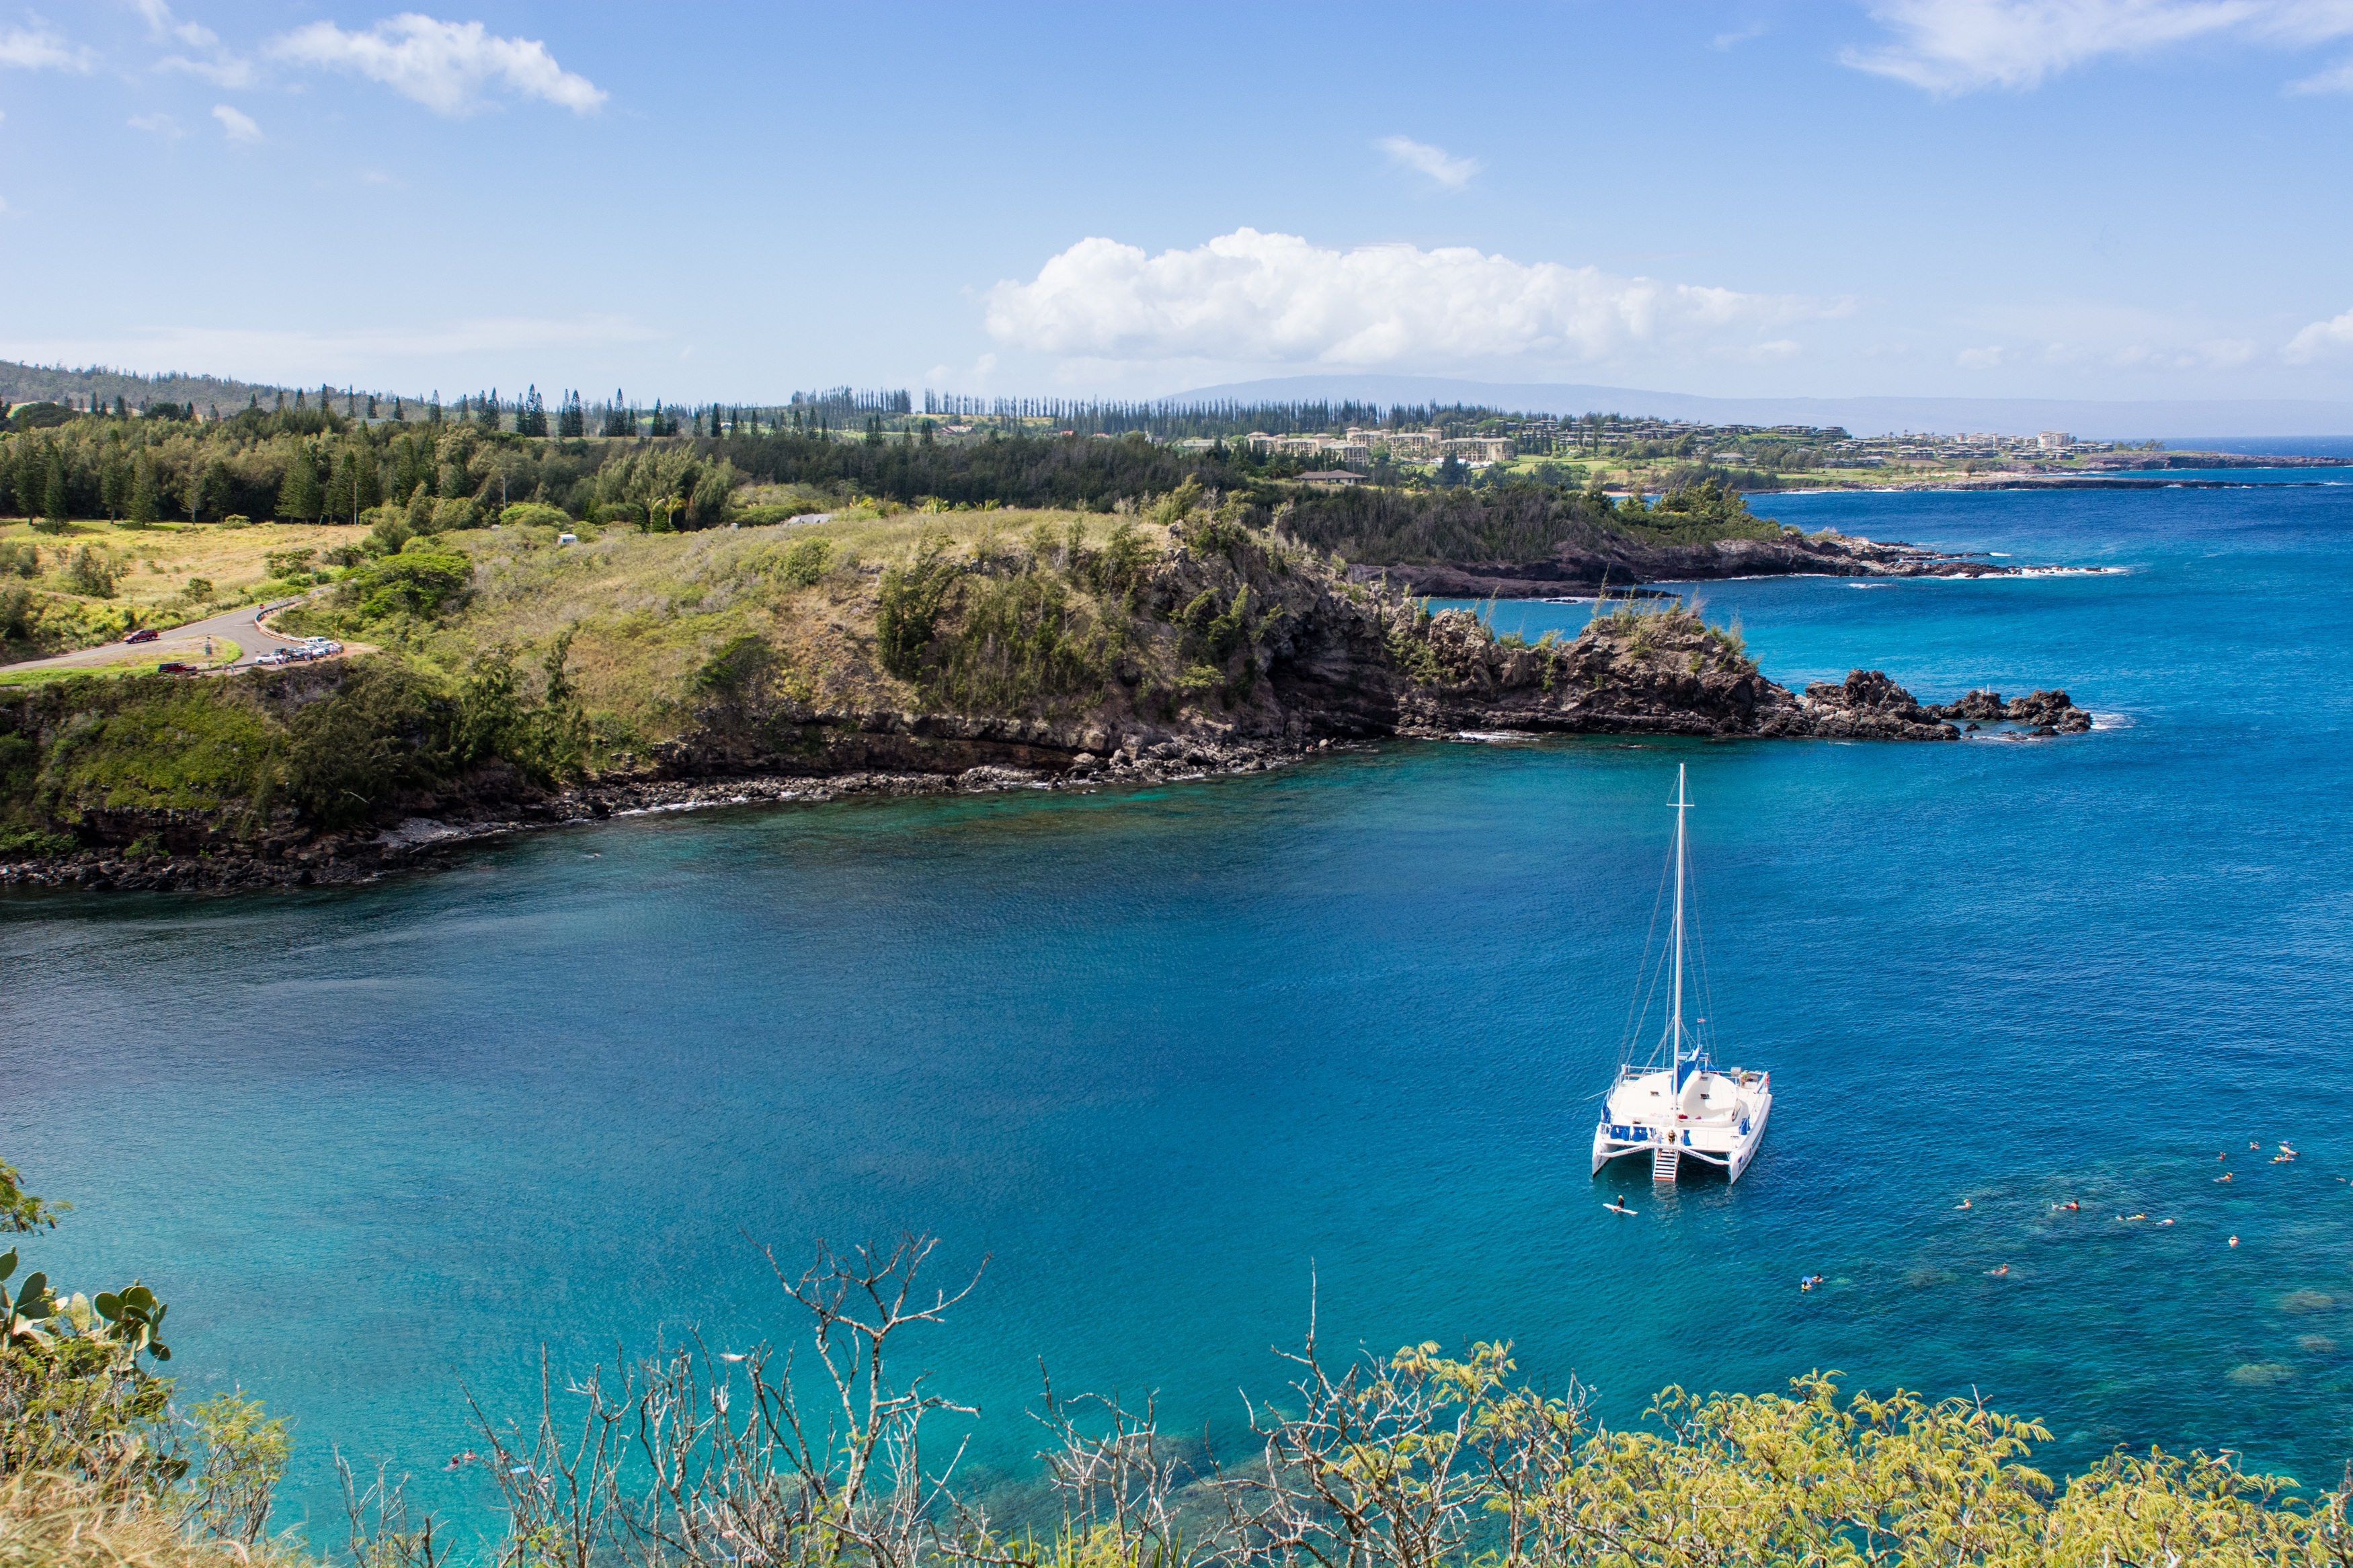
beach, landscape, sea, coast, water, nature, ocean, shore, lake, view, coastal, vacation, coastline, cliff, seaside, clear, cove, scenic, holiday, lagoon, bay, island, reservoir, terrain, body of water, turquoise, sailing boat, cape, catamaran, islet